List of Liberty ships (R)

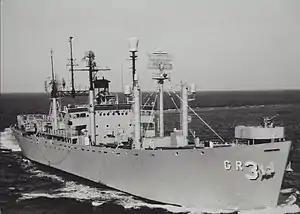
USS "Skywatcher"

was a boxed aircraft transport built by J. A. Jones Construction Company, Panama City, Florida. Her keel was laid on 30 November 1944. She was launched on 16 January 1945 and delivered on 30 January. Laid up in reserve post-war. To the United States Navy in September 1954. Converted for naval use at Portsmouth Naval Shipyard, Portsmouth, New Hampshire and renamed "Skywatcher". Laid up in the Hudson River in April 1965. Sold to buyers in Karachi, Pakistan in December 1970, she was resold to a German buyer. Resold again, she arrived at Santander, Spain for scrapping in May 1971.